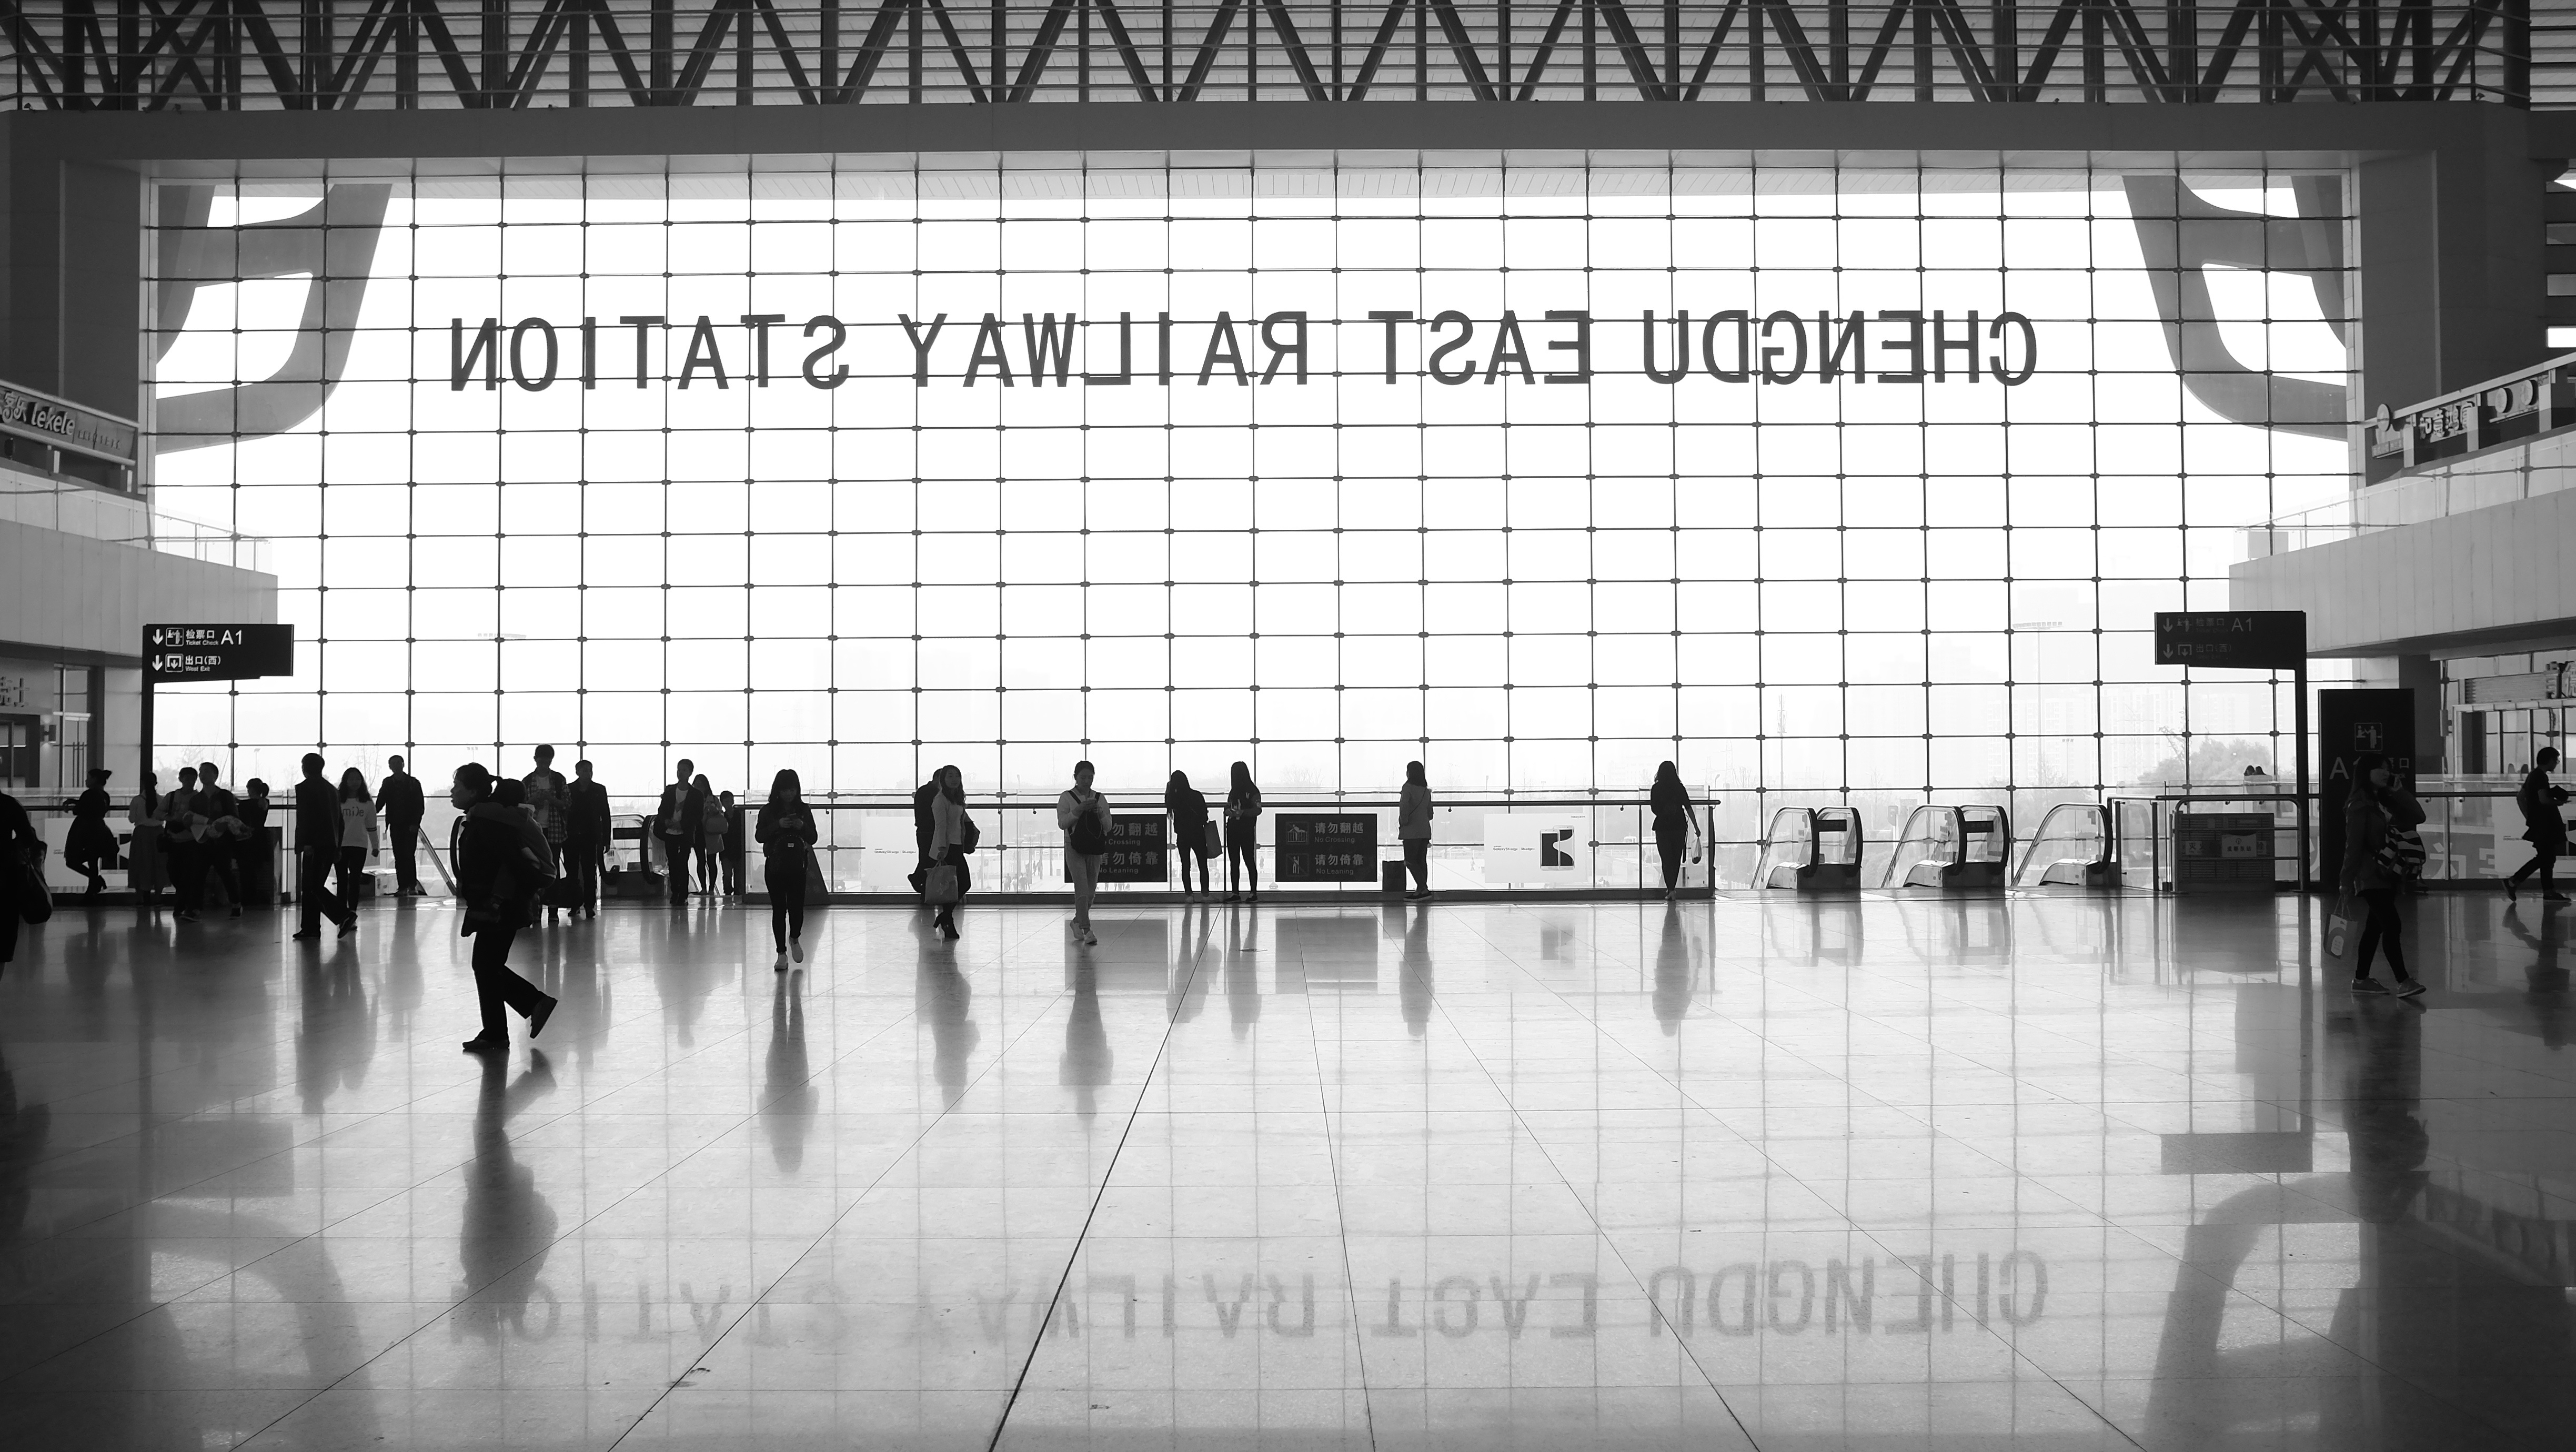
black and white, monochrome, interior design, tourist attraction, shape, monochrome photography